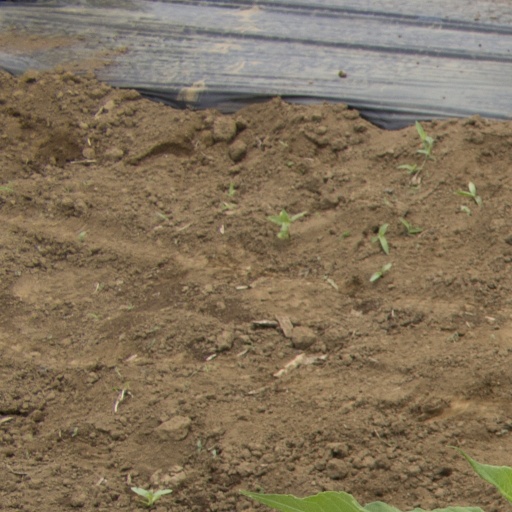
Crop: Jerusalem artichoke